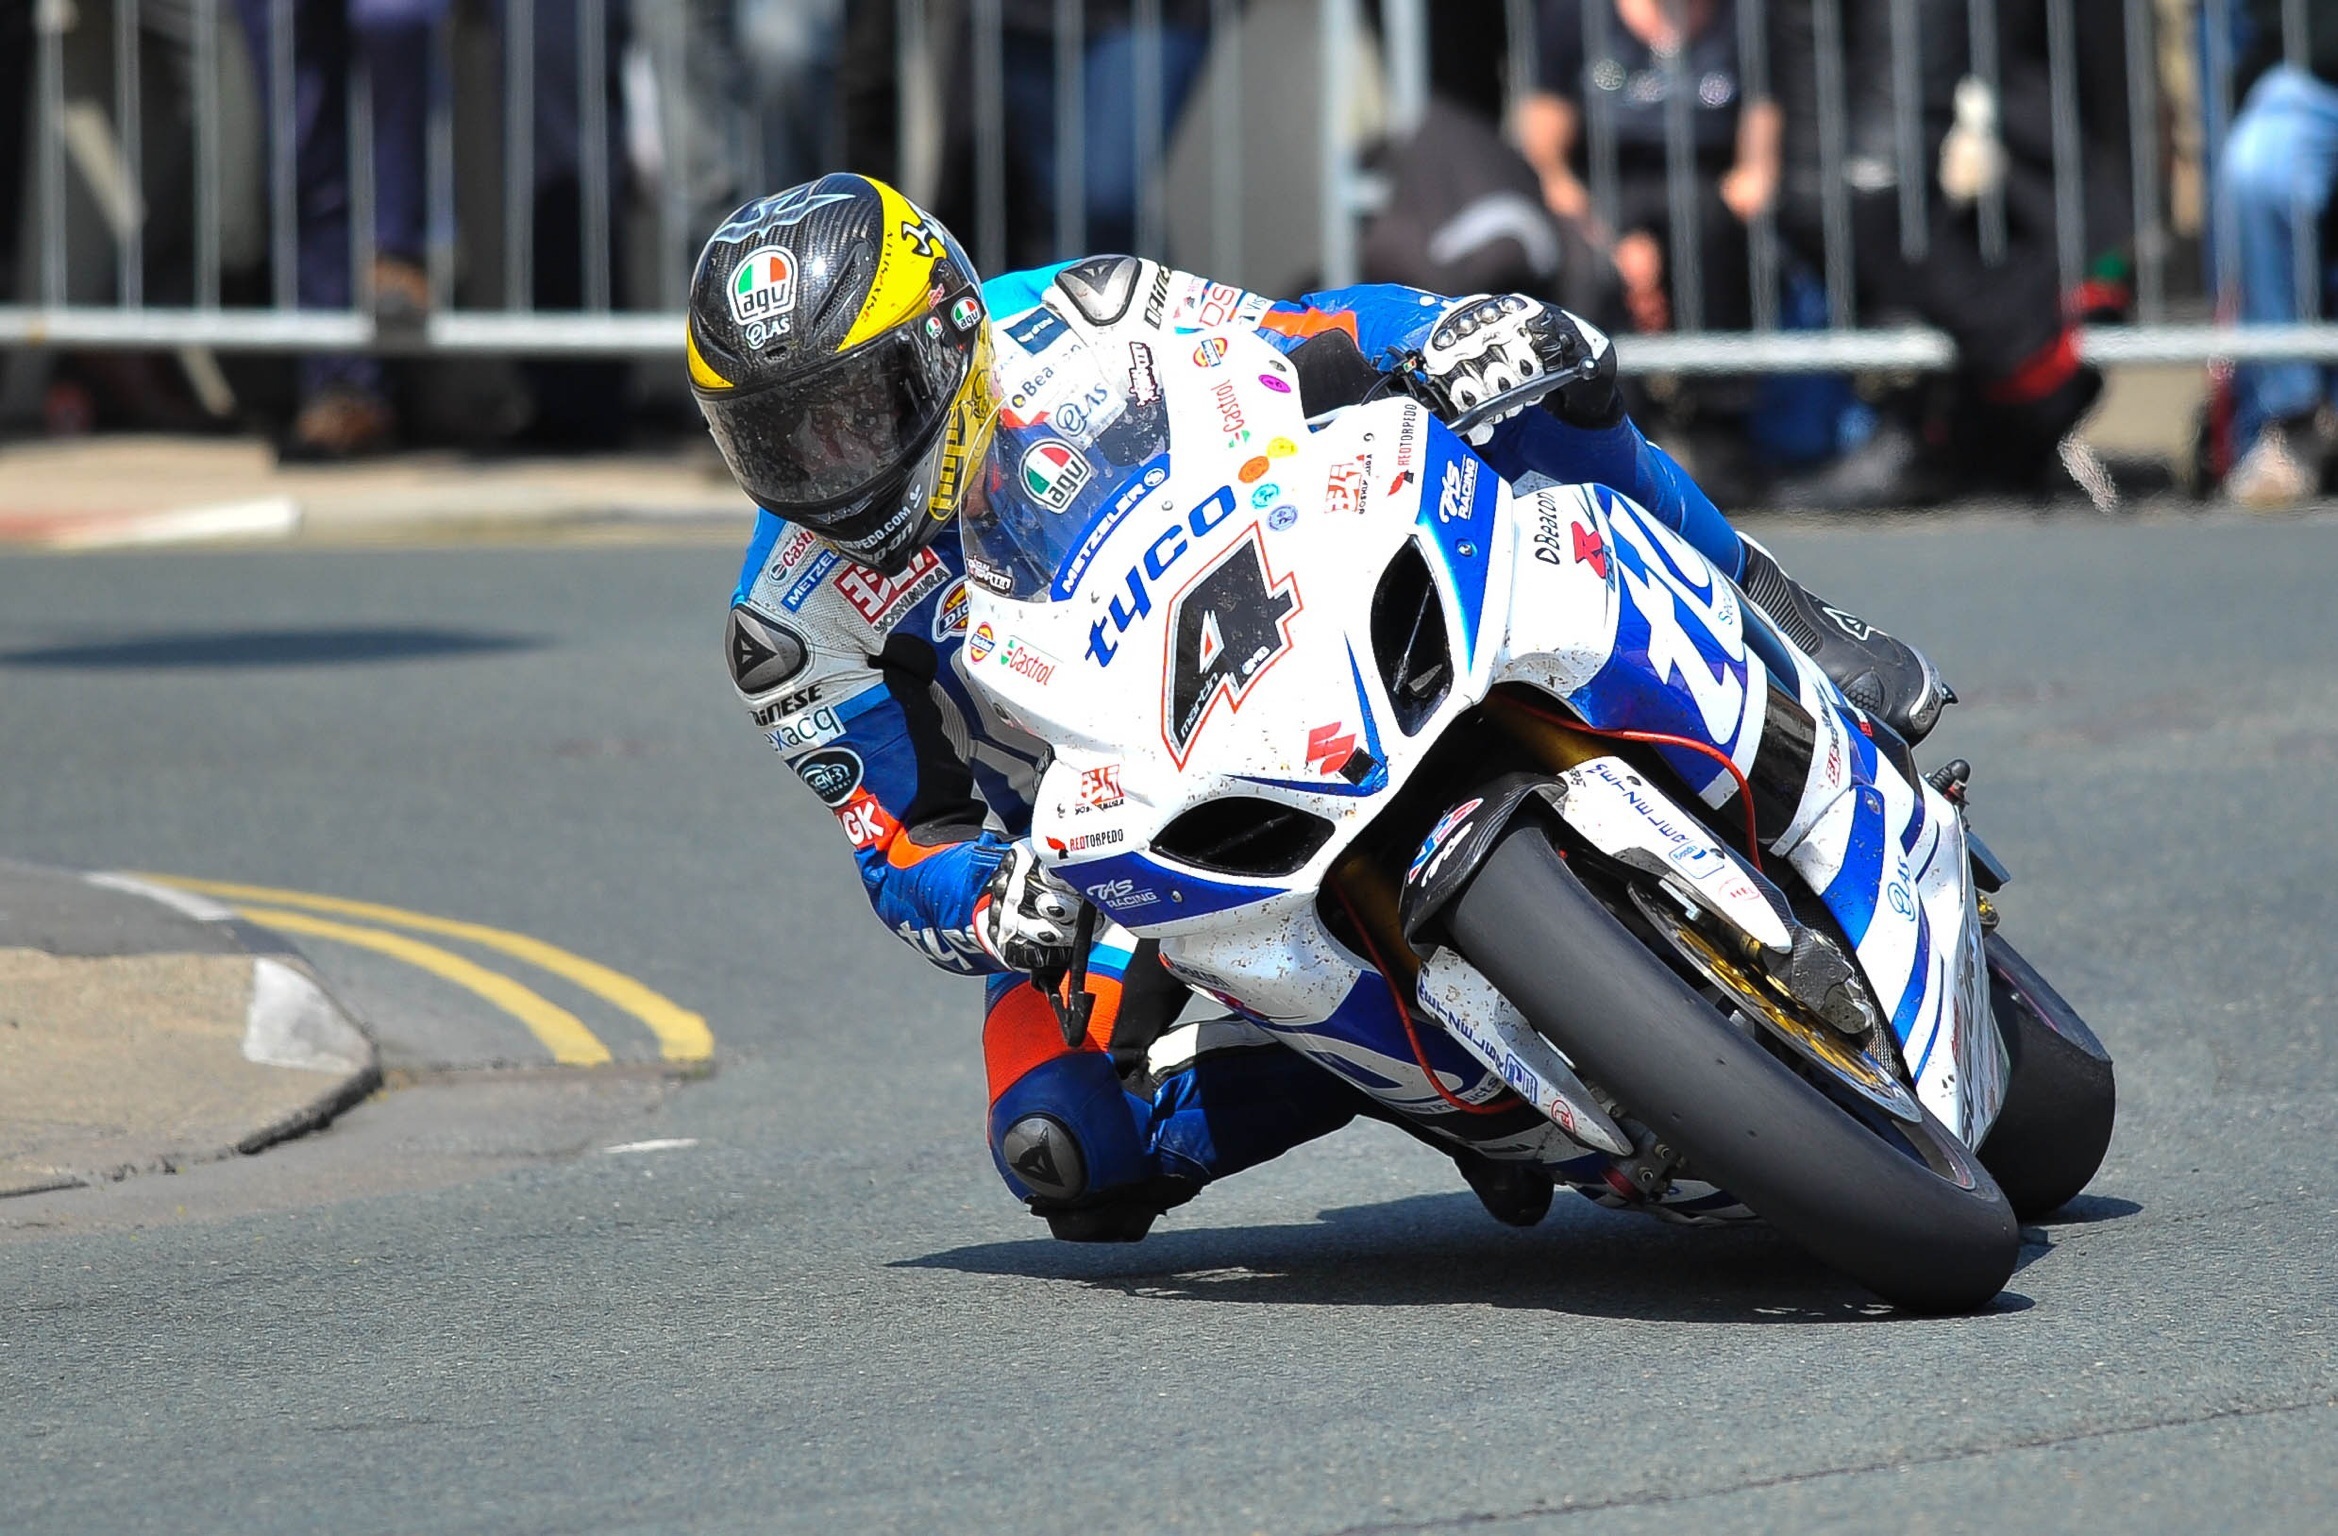
sport, bike, vehicle, motorcycle, motorbike, race, sports, racing, race track, fast, circuit, racer, motorsport, biker, motorcycling, motorcycle racing, road racing, automobile make, stunt performer, motorcycle speedway, auto race, dirt track racing, superbike racing, supermoto, grand prix motorcycle racing, isle of man tt